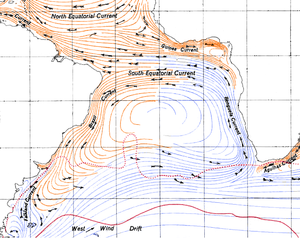
Le courant de Benguela est un rapide courant froid océanique qui coule depuis l’Afrique du Sud, remontant les côtes de Namibie et d’Angola, vers le nord-nord-ouest pour rejoindre un courant chaud équatorial. Il est alimenté par une remontée d'eau froide des profondeurs le long de la côte Ouest de l'Afrique. En effet, la déviation des alizés vers le nord-ouest par la force de Coriolis repousse vers l'ouest les eaux de surface que les eaux des profondeurs viennent remplacer.